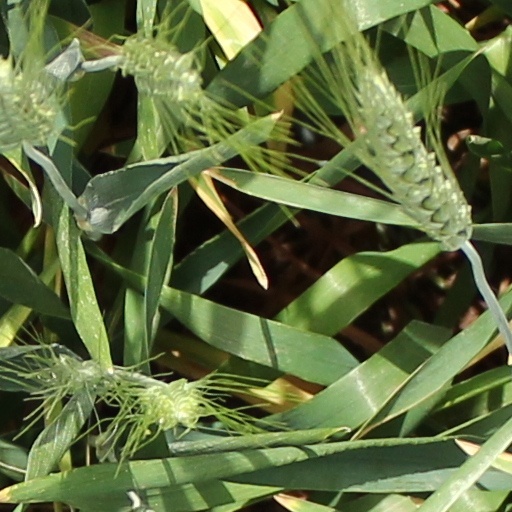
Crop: wheat